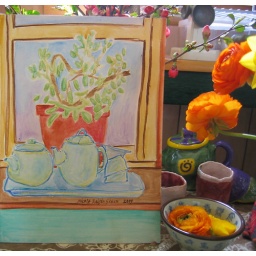
teapot in kitchen with flowers